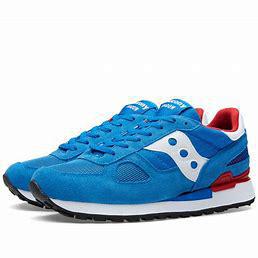
Brand: Saucony
Model: Shadow Original